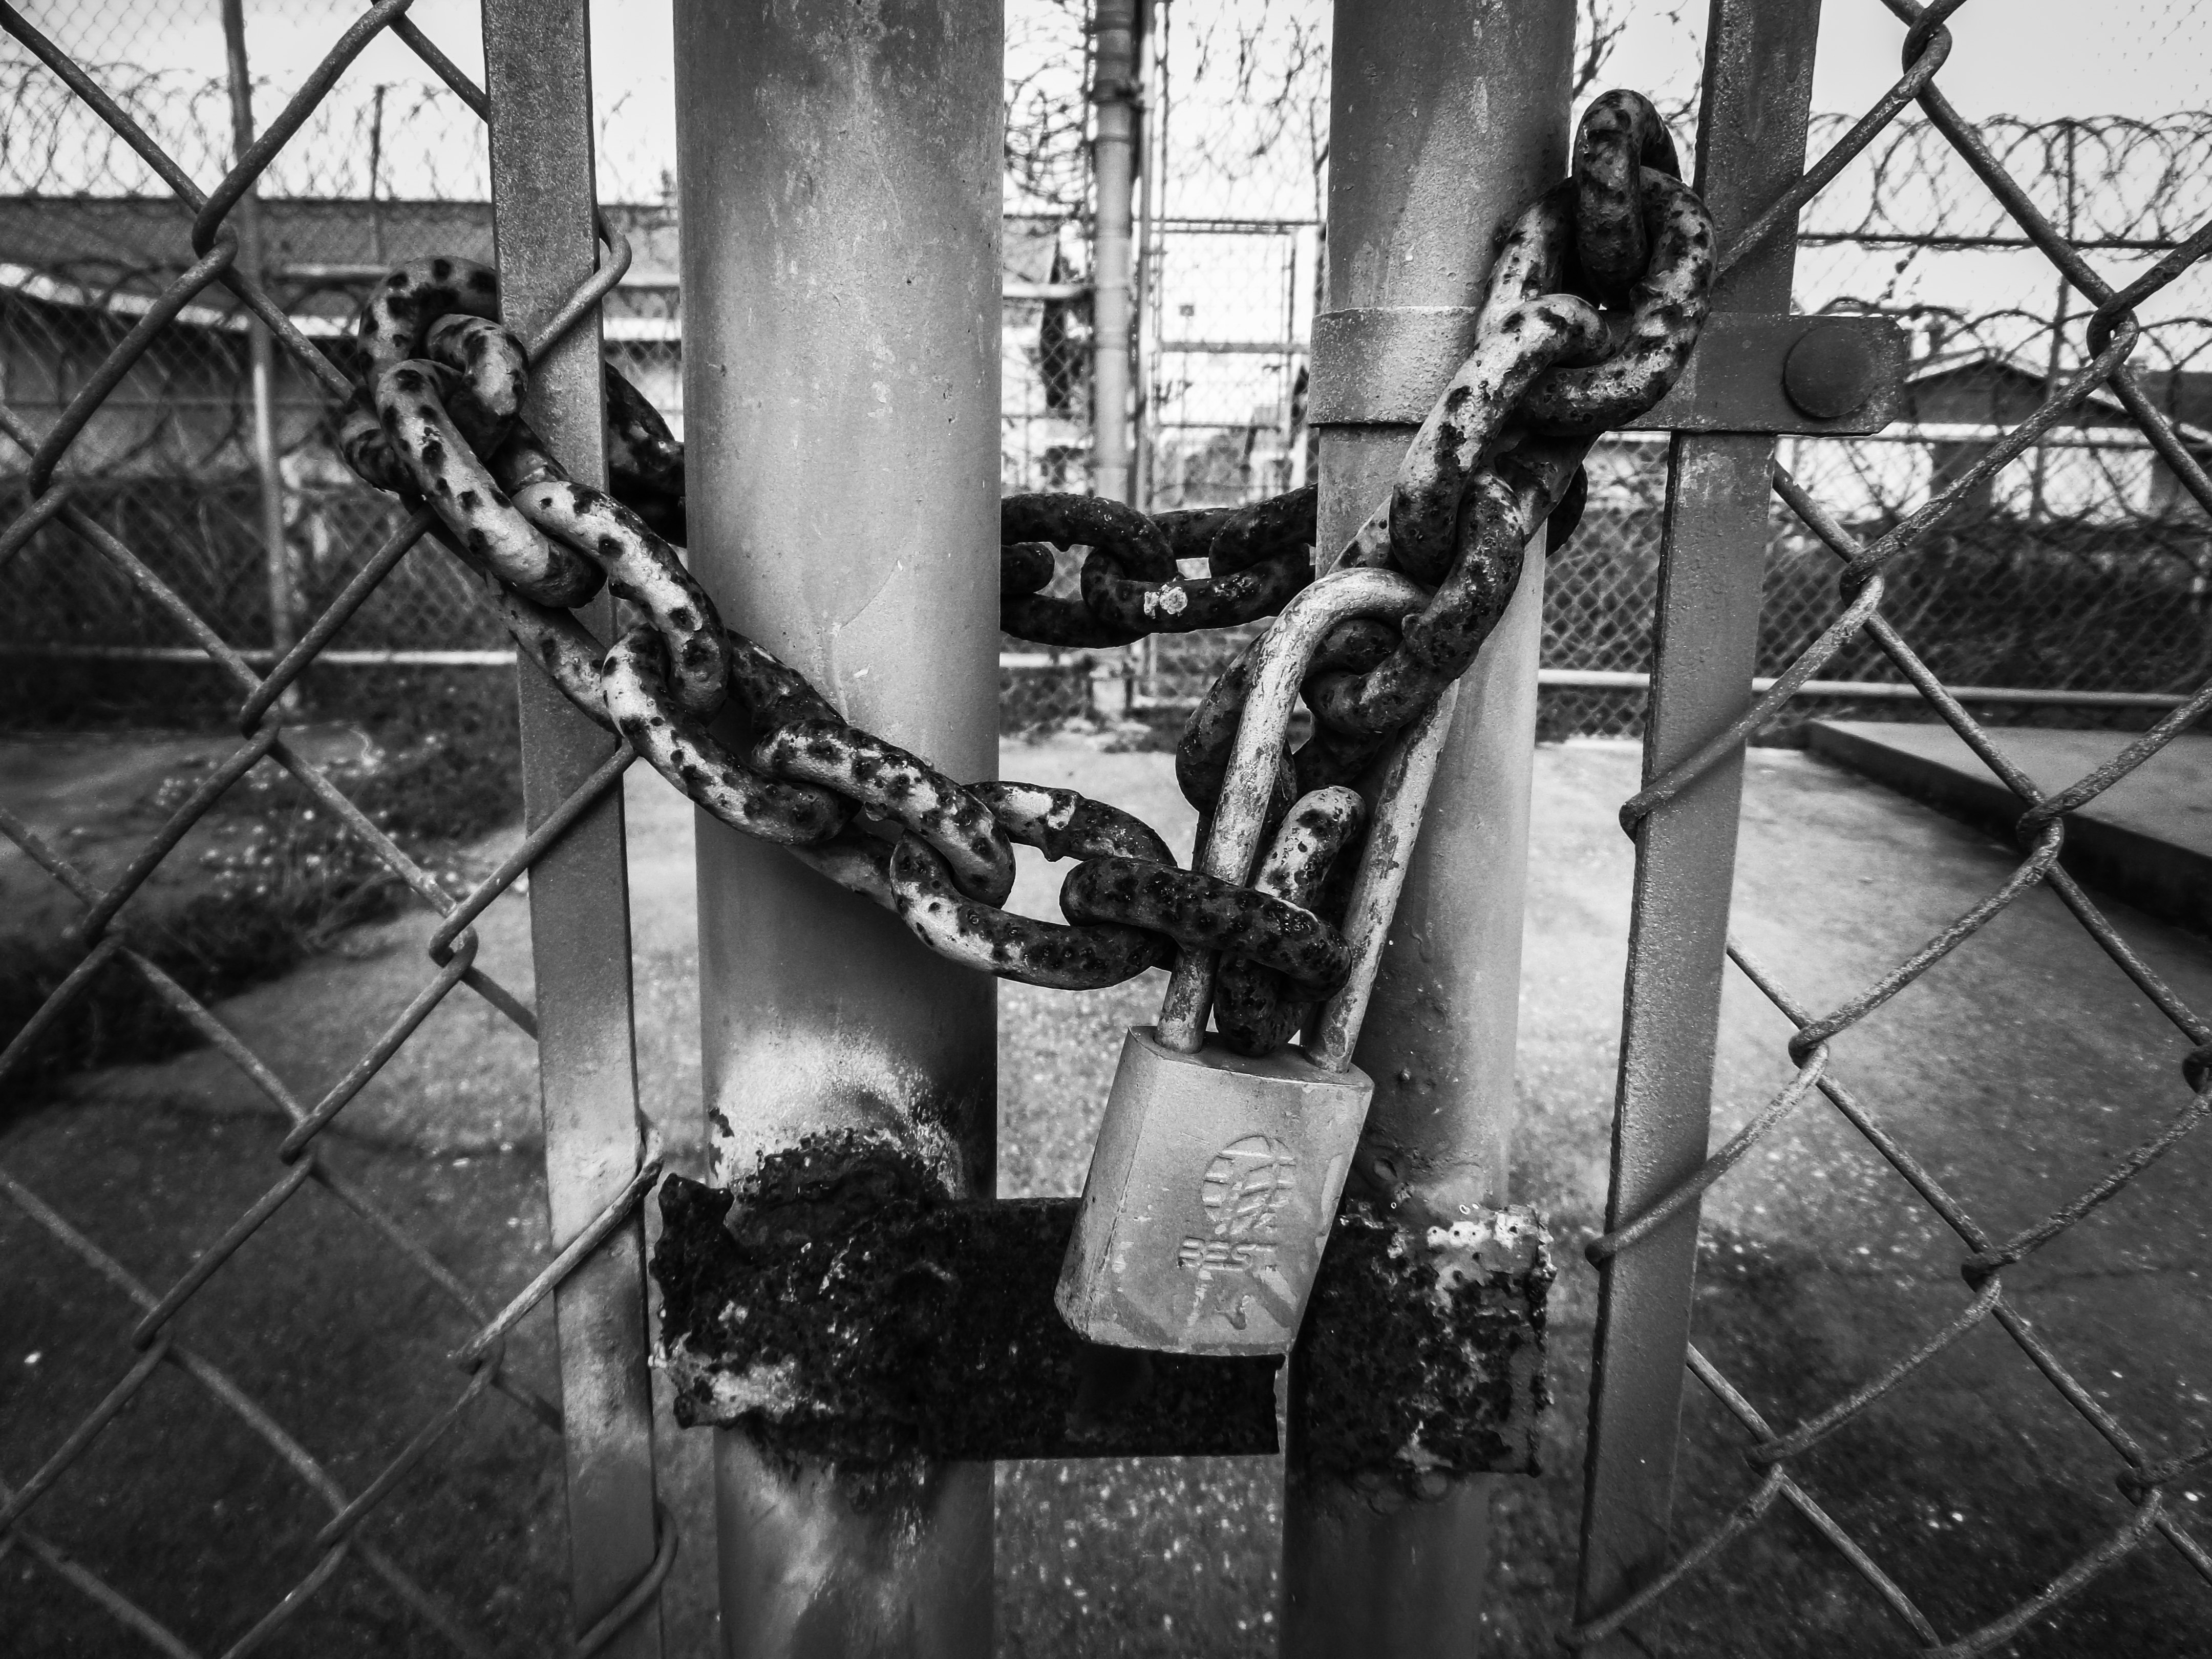
fence, black and white, white, street, photography, chain, old, wire, rust, entrance, metal, abandoned, empty, link, black, monochrome, gate, chain link, security, doorway, padlock, chains, rusty, prison, photograph, surreal, strange, closed, image, lock, jail, shape, locked, entry, secure, florida, galvanized, access denied, monochrome photography, chain links, metal rusty, immokalee